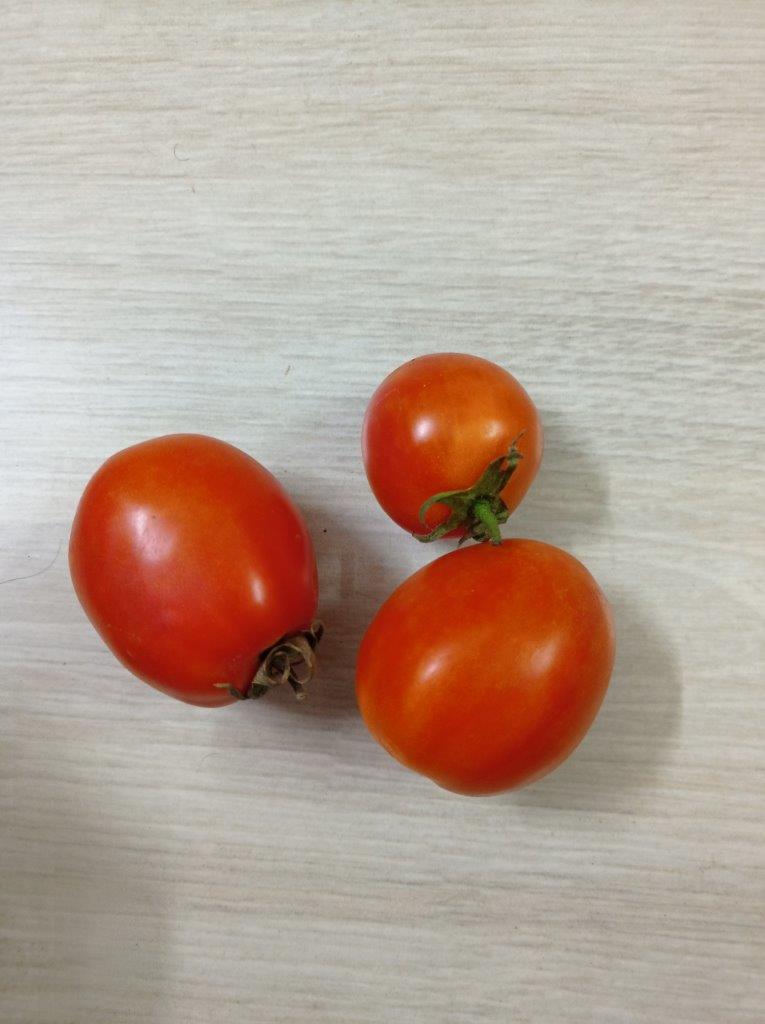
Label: Fresh